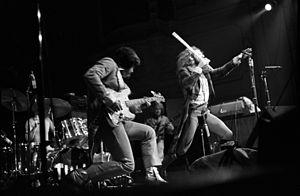
Jethro Tull était un groupe rock britannique, originaire de Blackpool, en Angleterre. Il s'est formé dans la seconde partie des années 1960. Sa musique est marquée par le style vocal très particulier du leader Ian Anderson, son travail unique de flûtiste, et par des constructions de chansons inhabituelles et souvent complexes. La musique du groupe incorpore des éléments de musique classique et celtique, blues ainsi que des phases art rock alternatif. Malgré cela, il est difficile de désigner des artistes spécifiques ayant directement influencé ou étant influencés par Jethro Tull, dont l'œuvre reste à part dans le monde du rock.